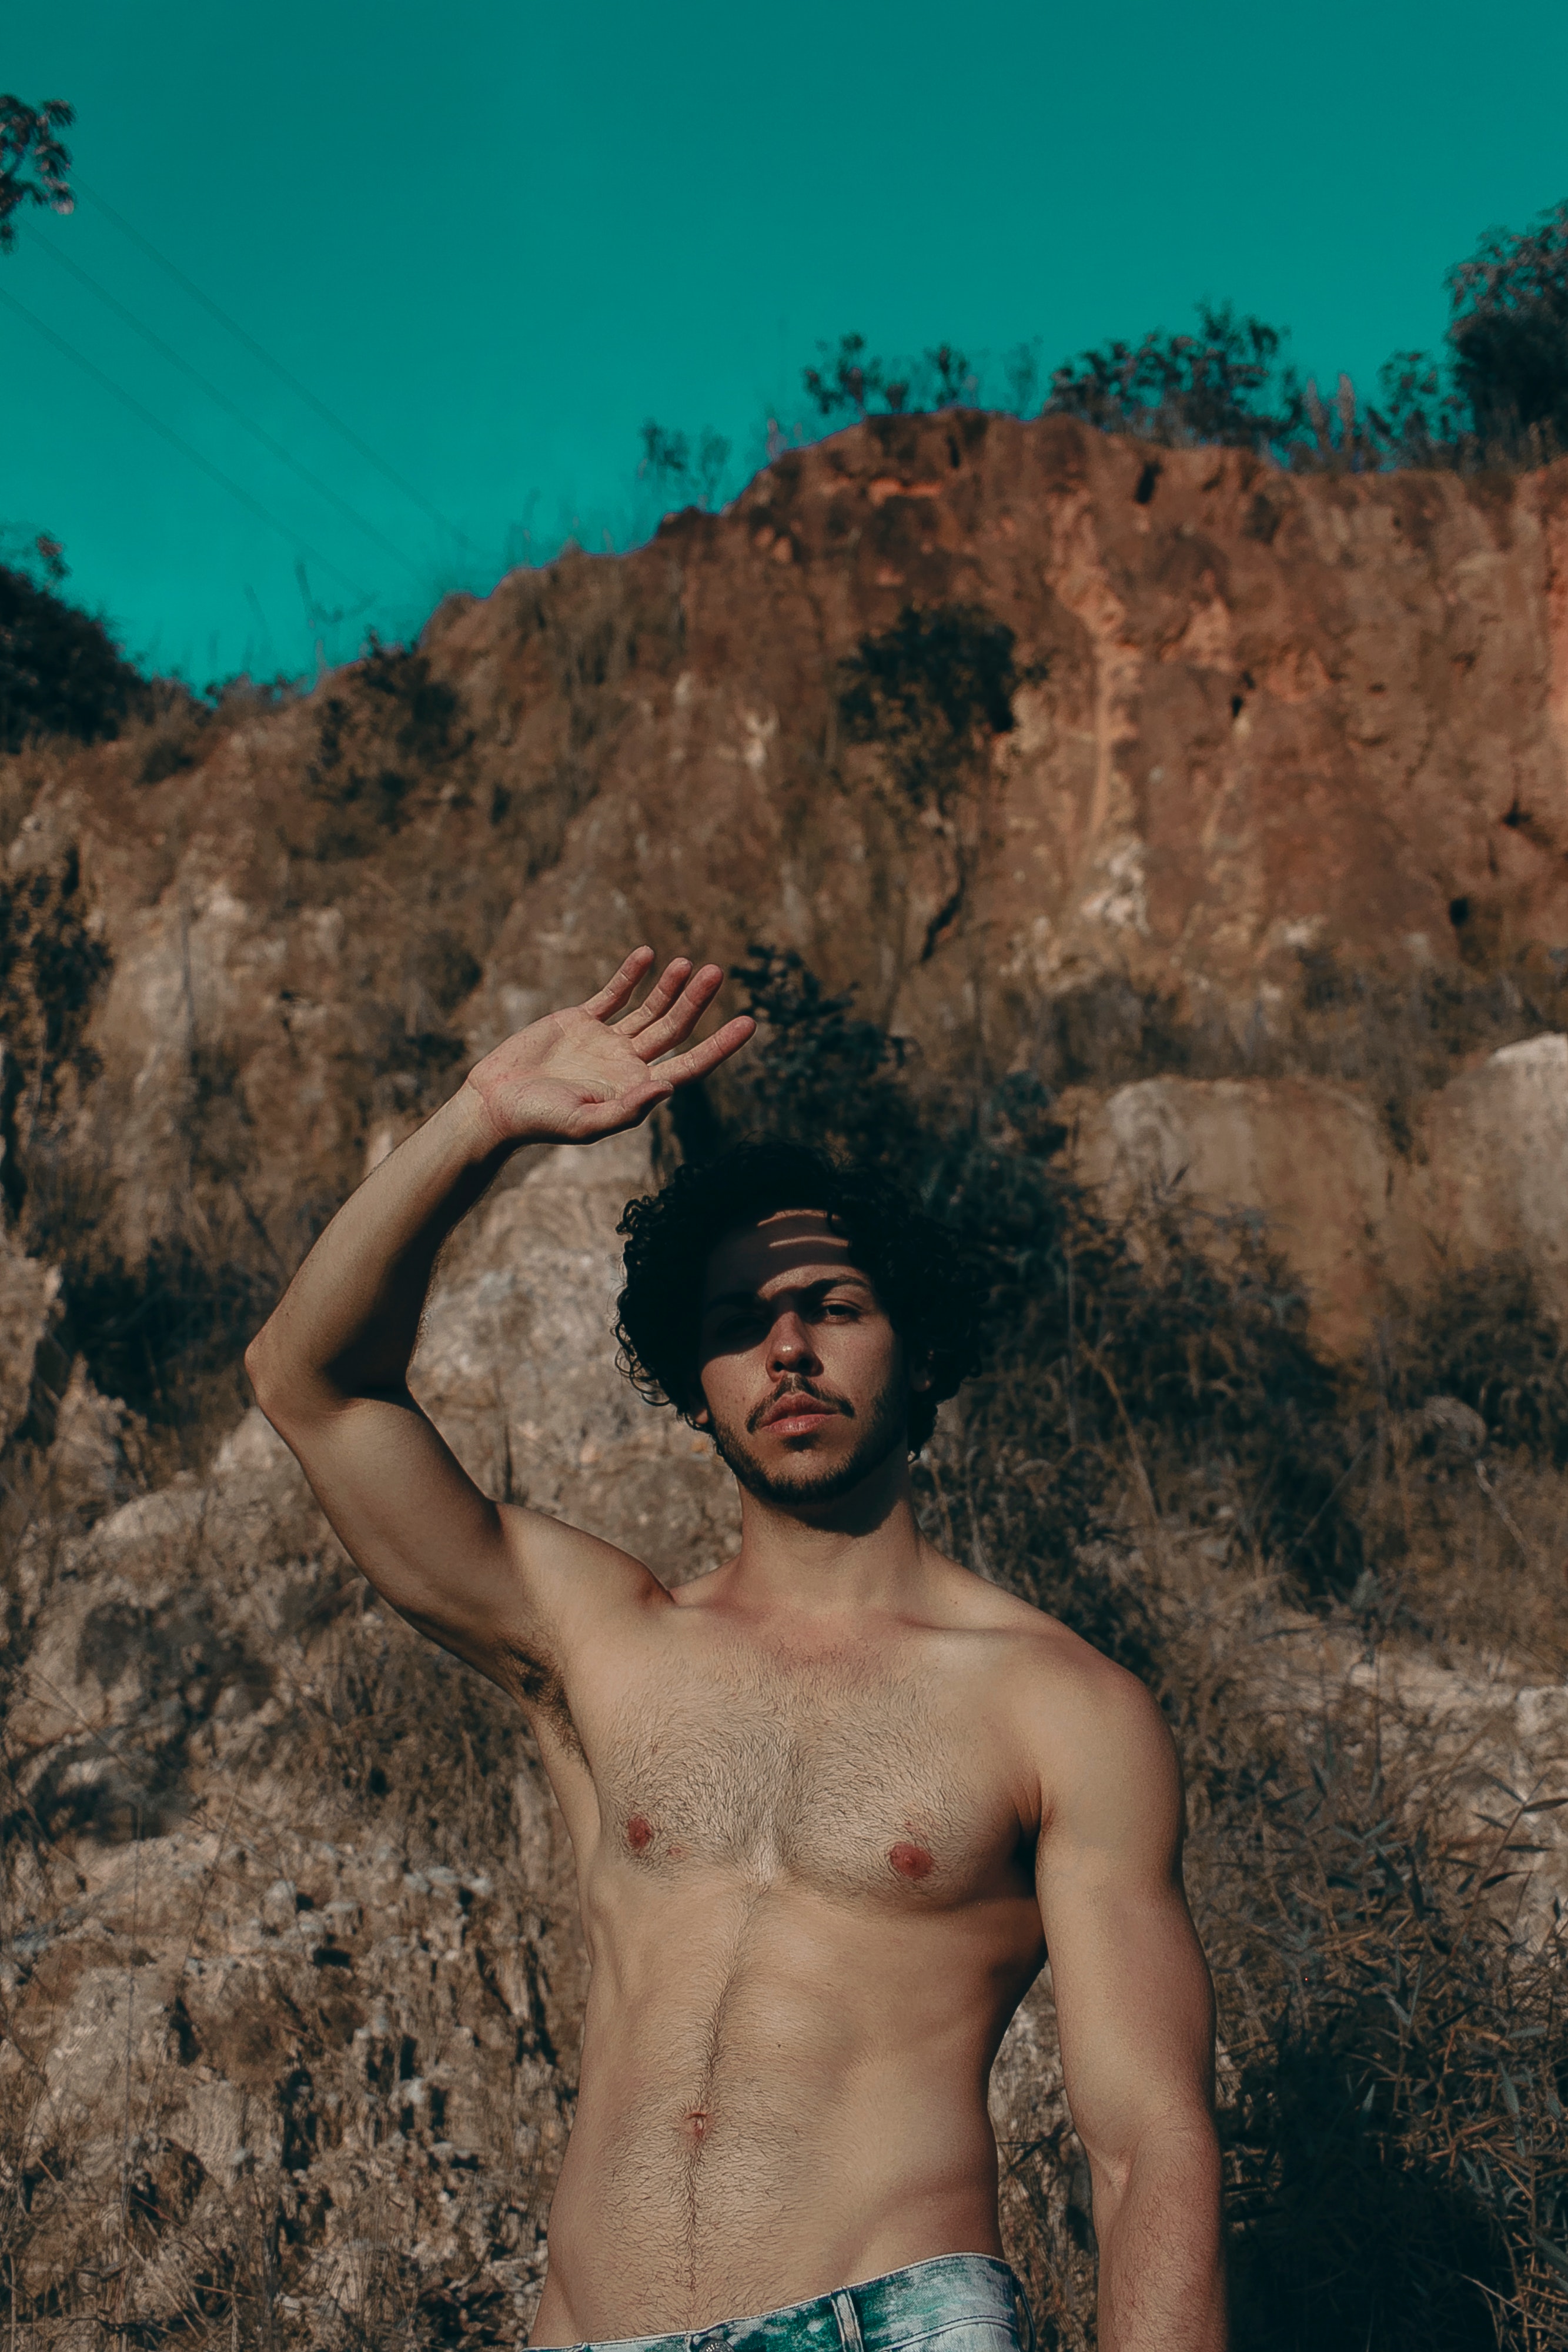
Barechested, photograph, muscle, fun, human, photography, rock, chest, black hair, vacation, trunk